Which point is corresponding to the reference point?
Reference image:
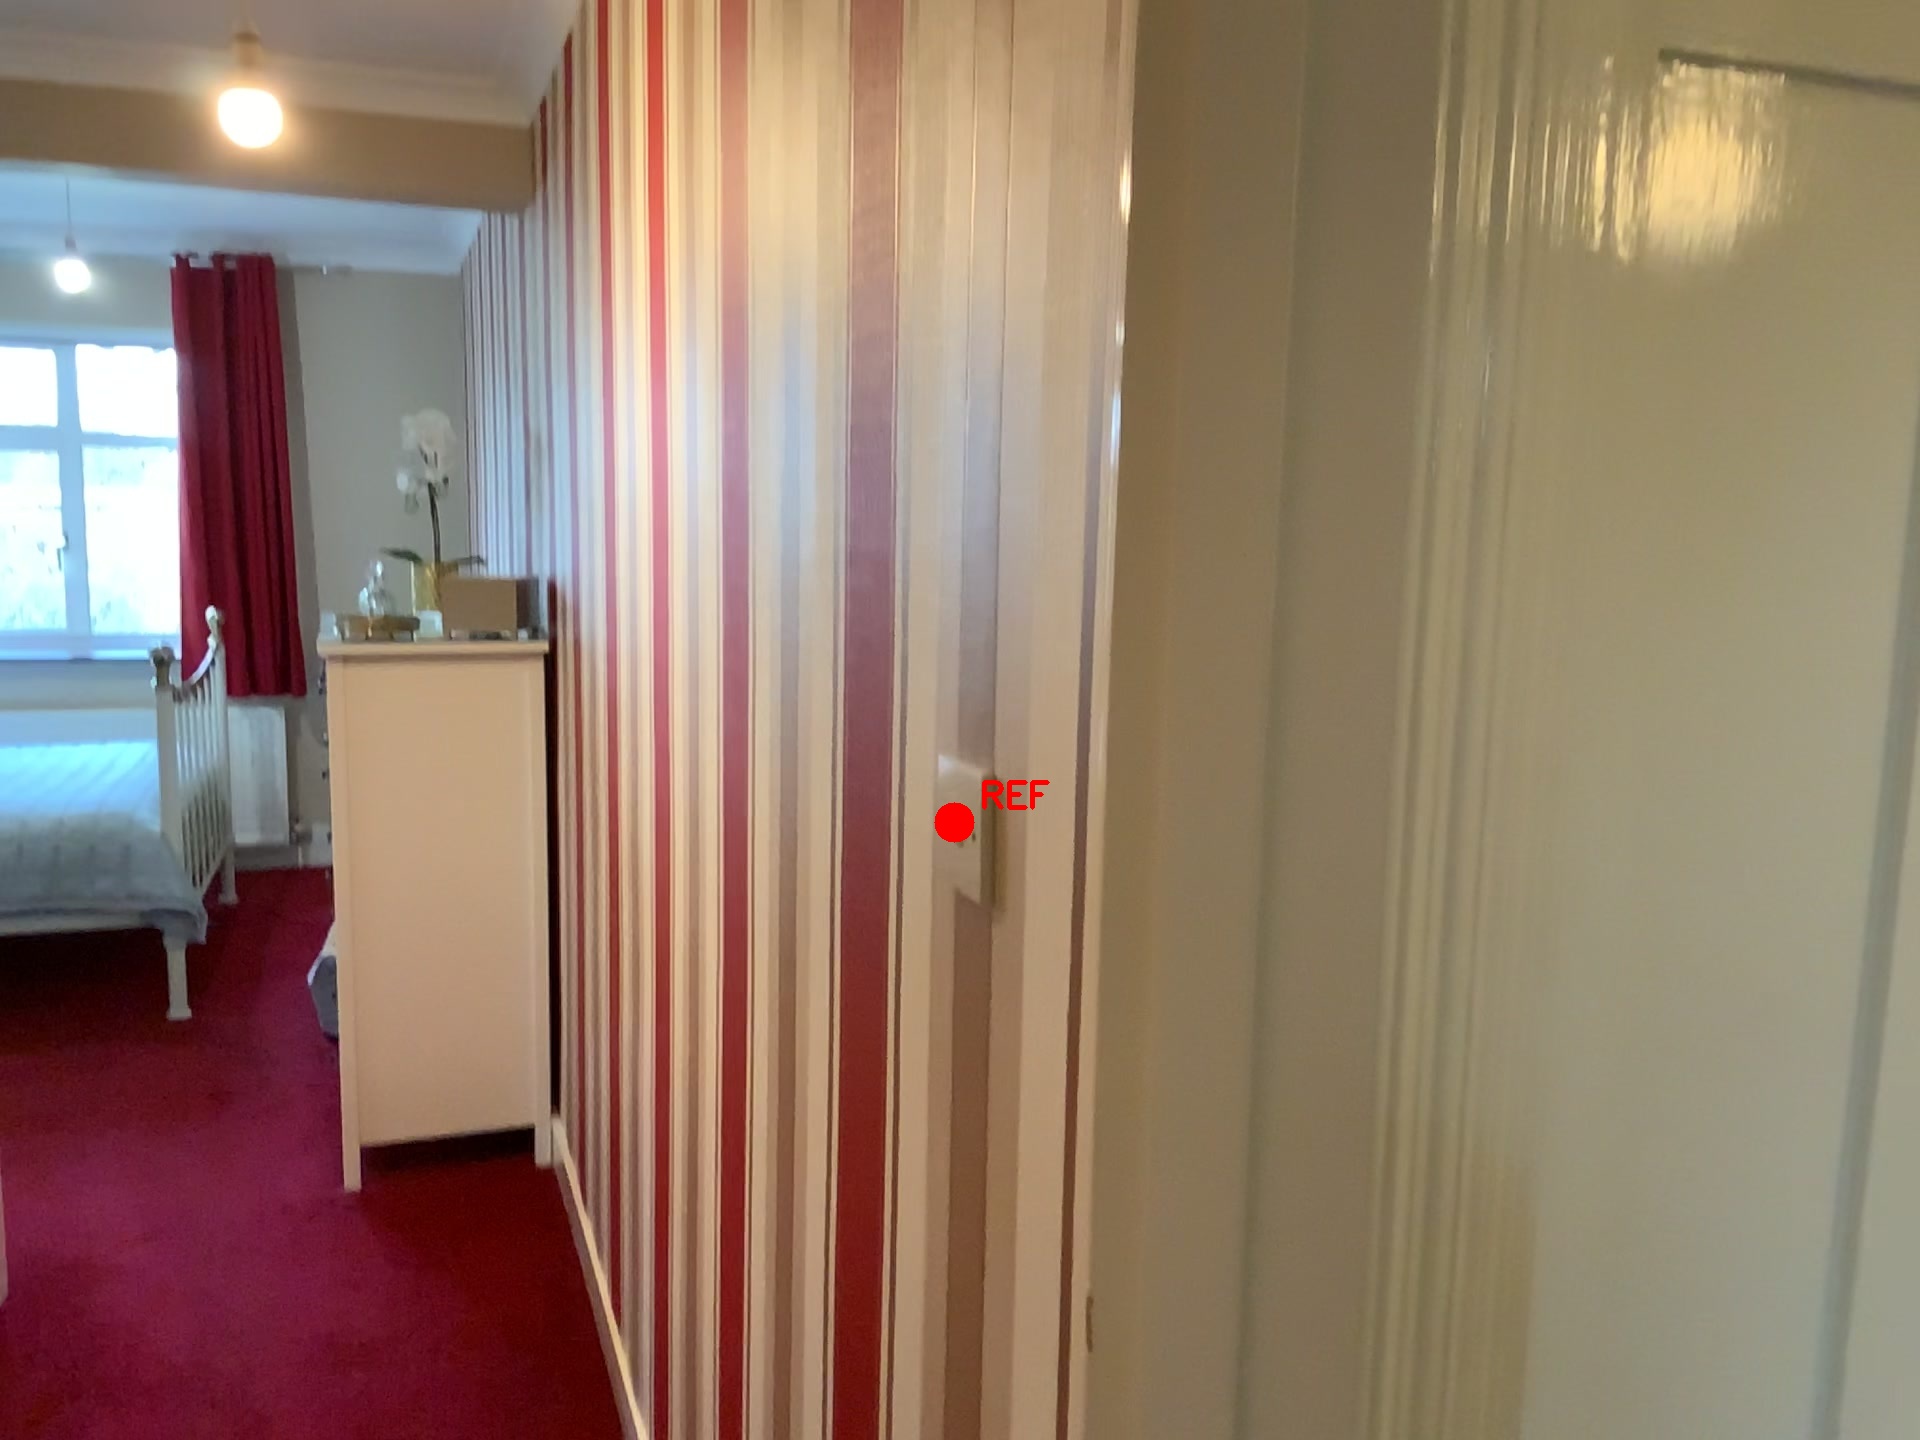
Option image:
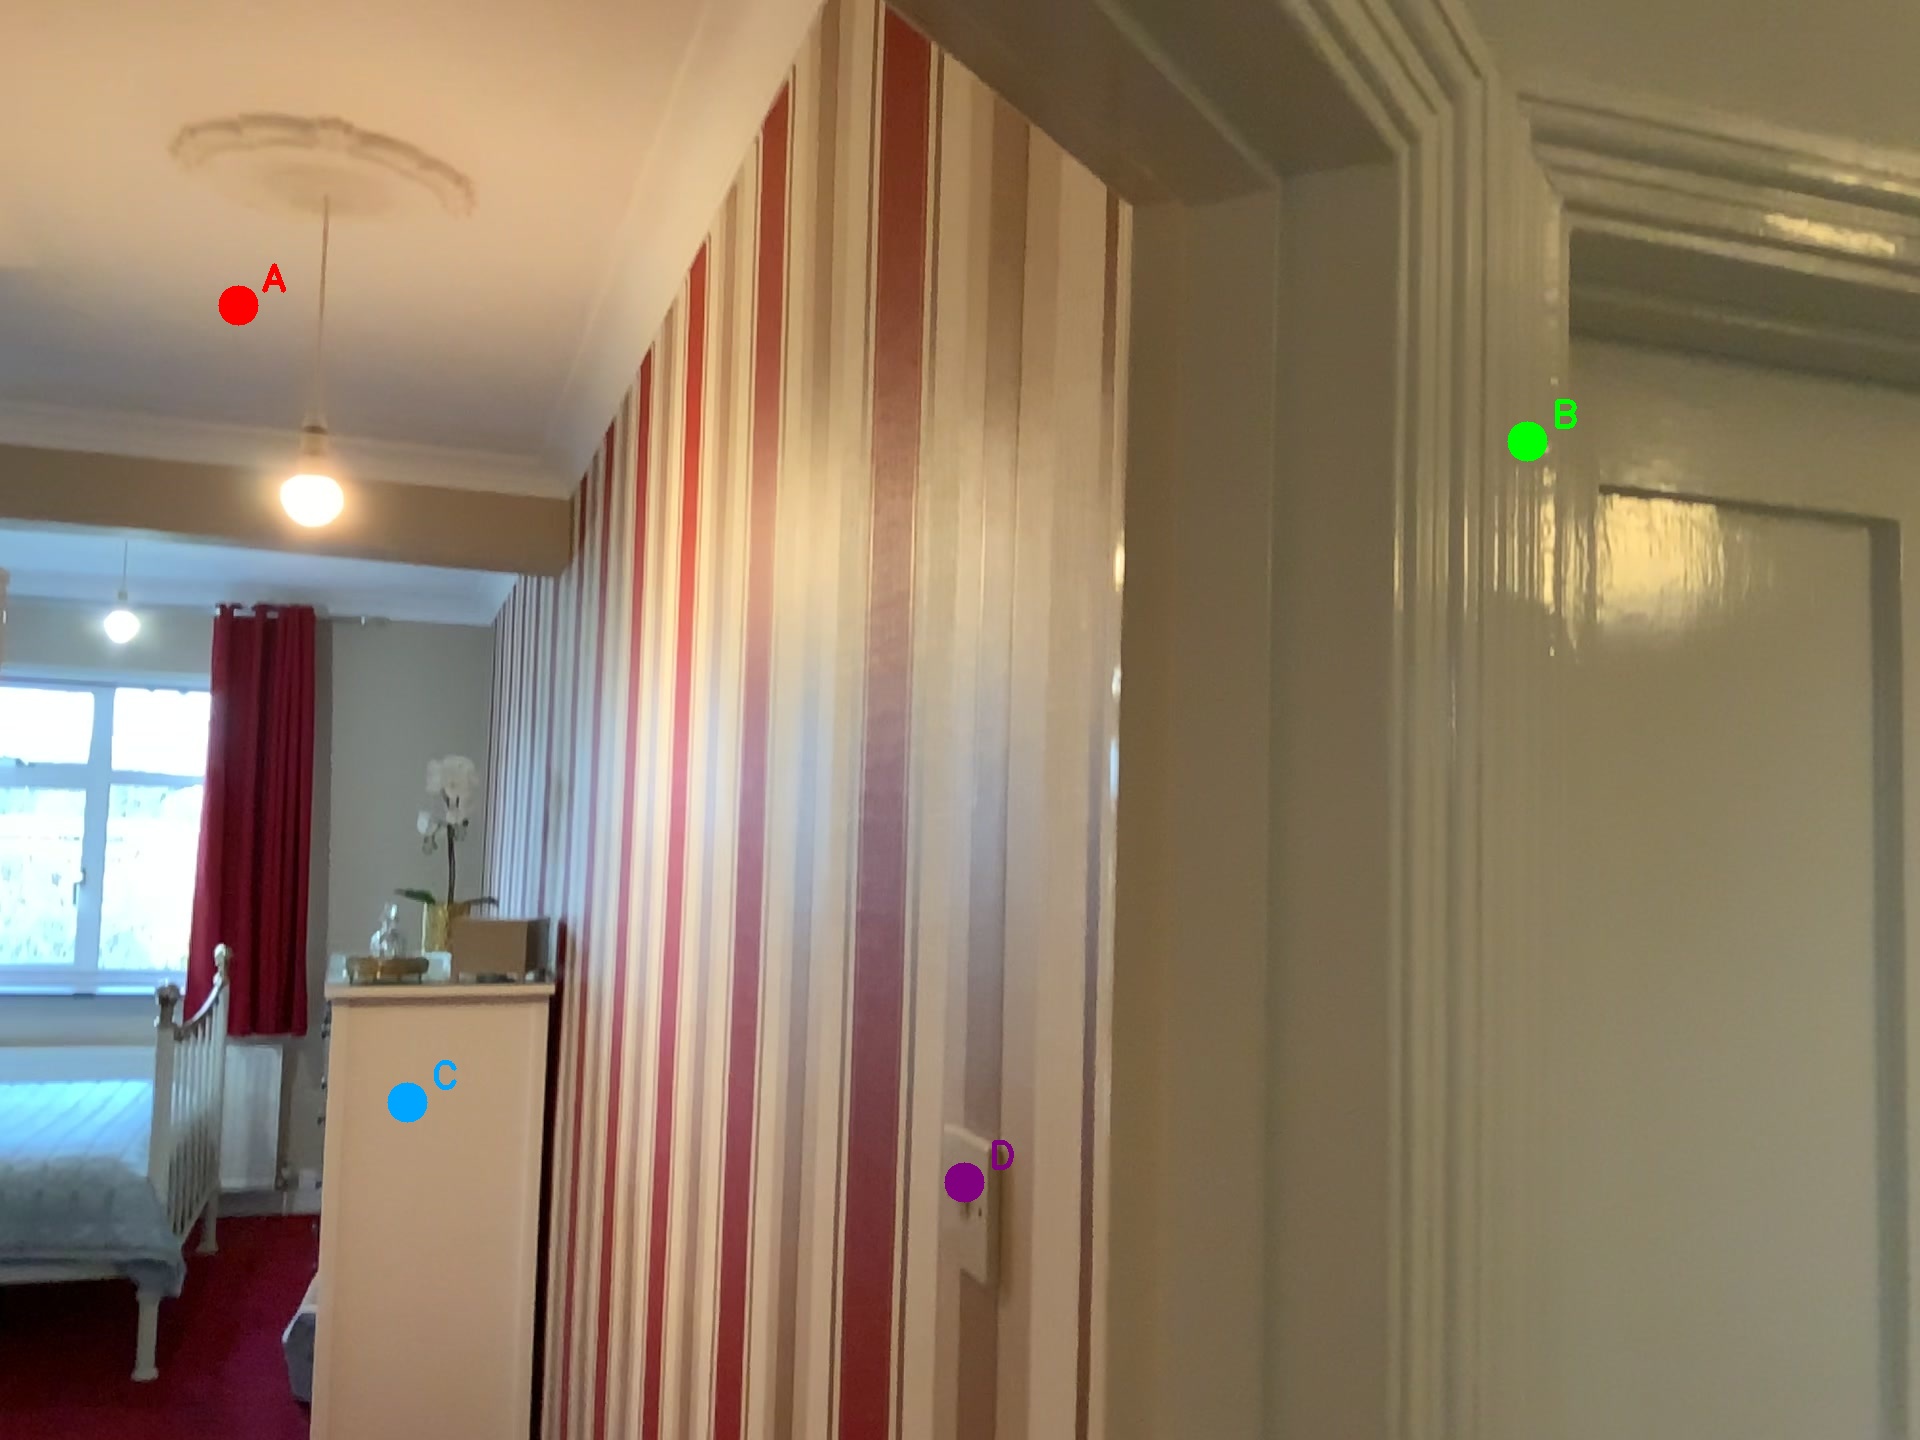
Choices:
Point A
Point B
Point C
Point D
Answer: (D)